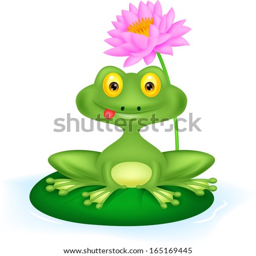
green frog sitting on a leaf